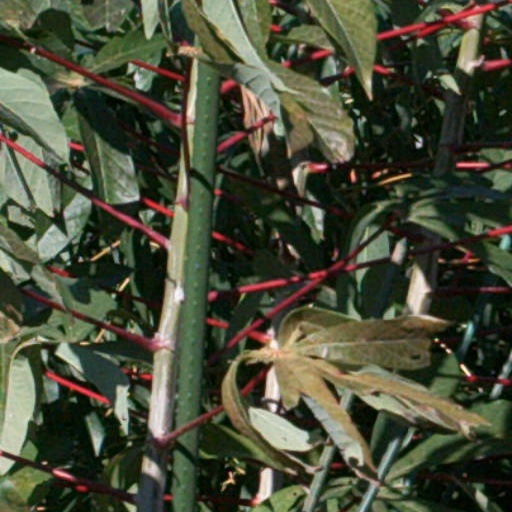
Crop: cassava